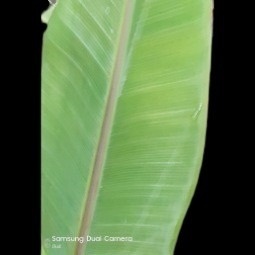
Label: Sulphur